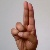
The image shows a hand gesture representing the letter 'U' in Indian Sign Language.